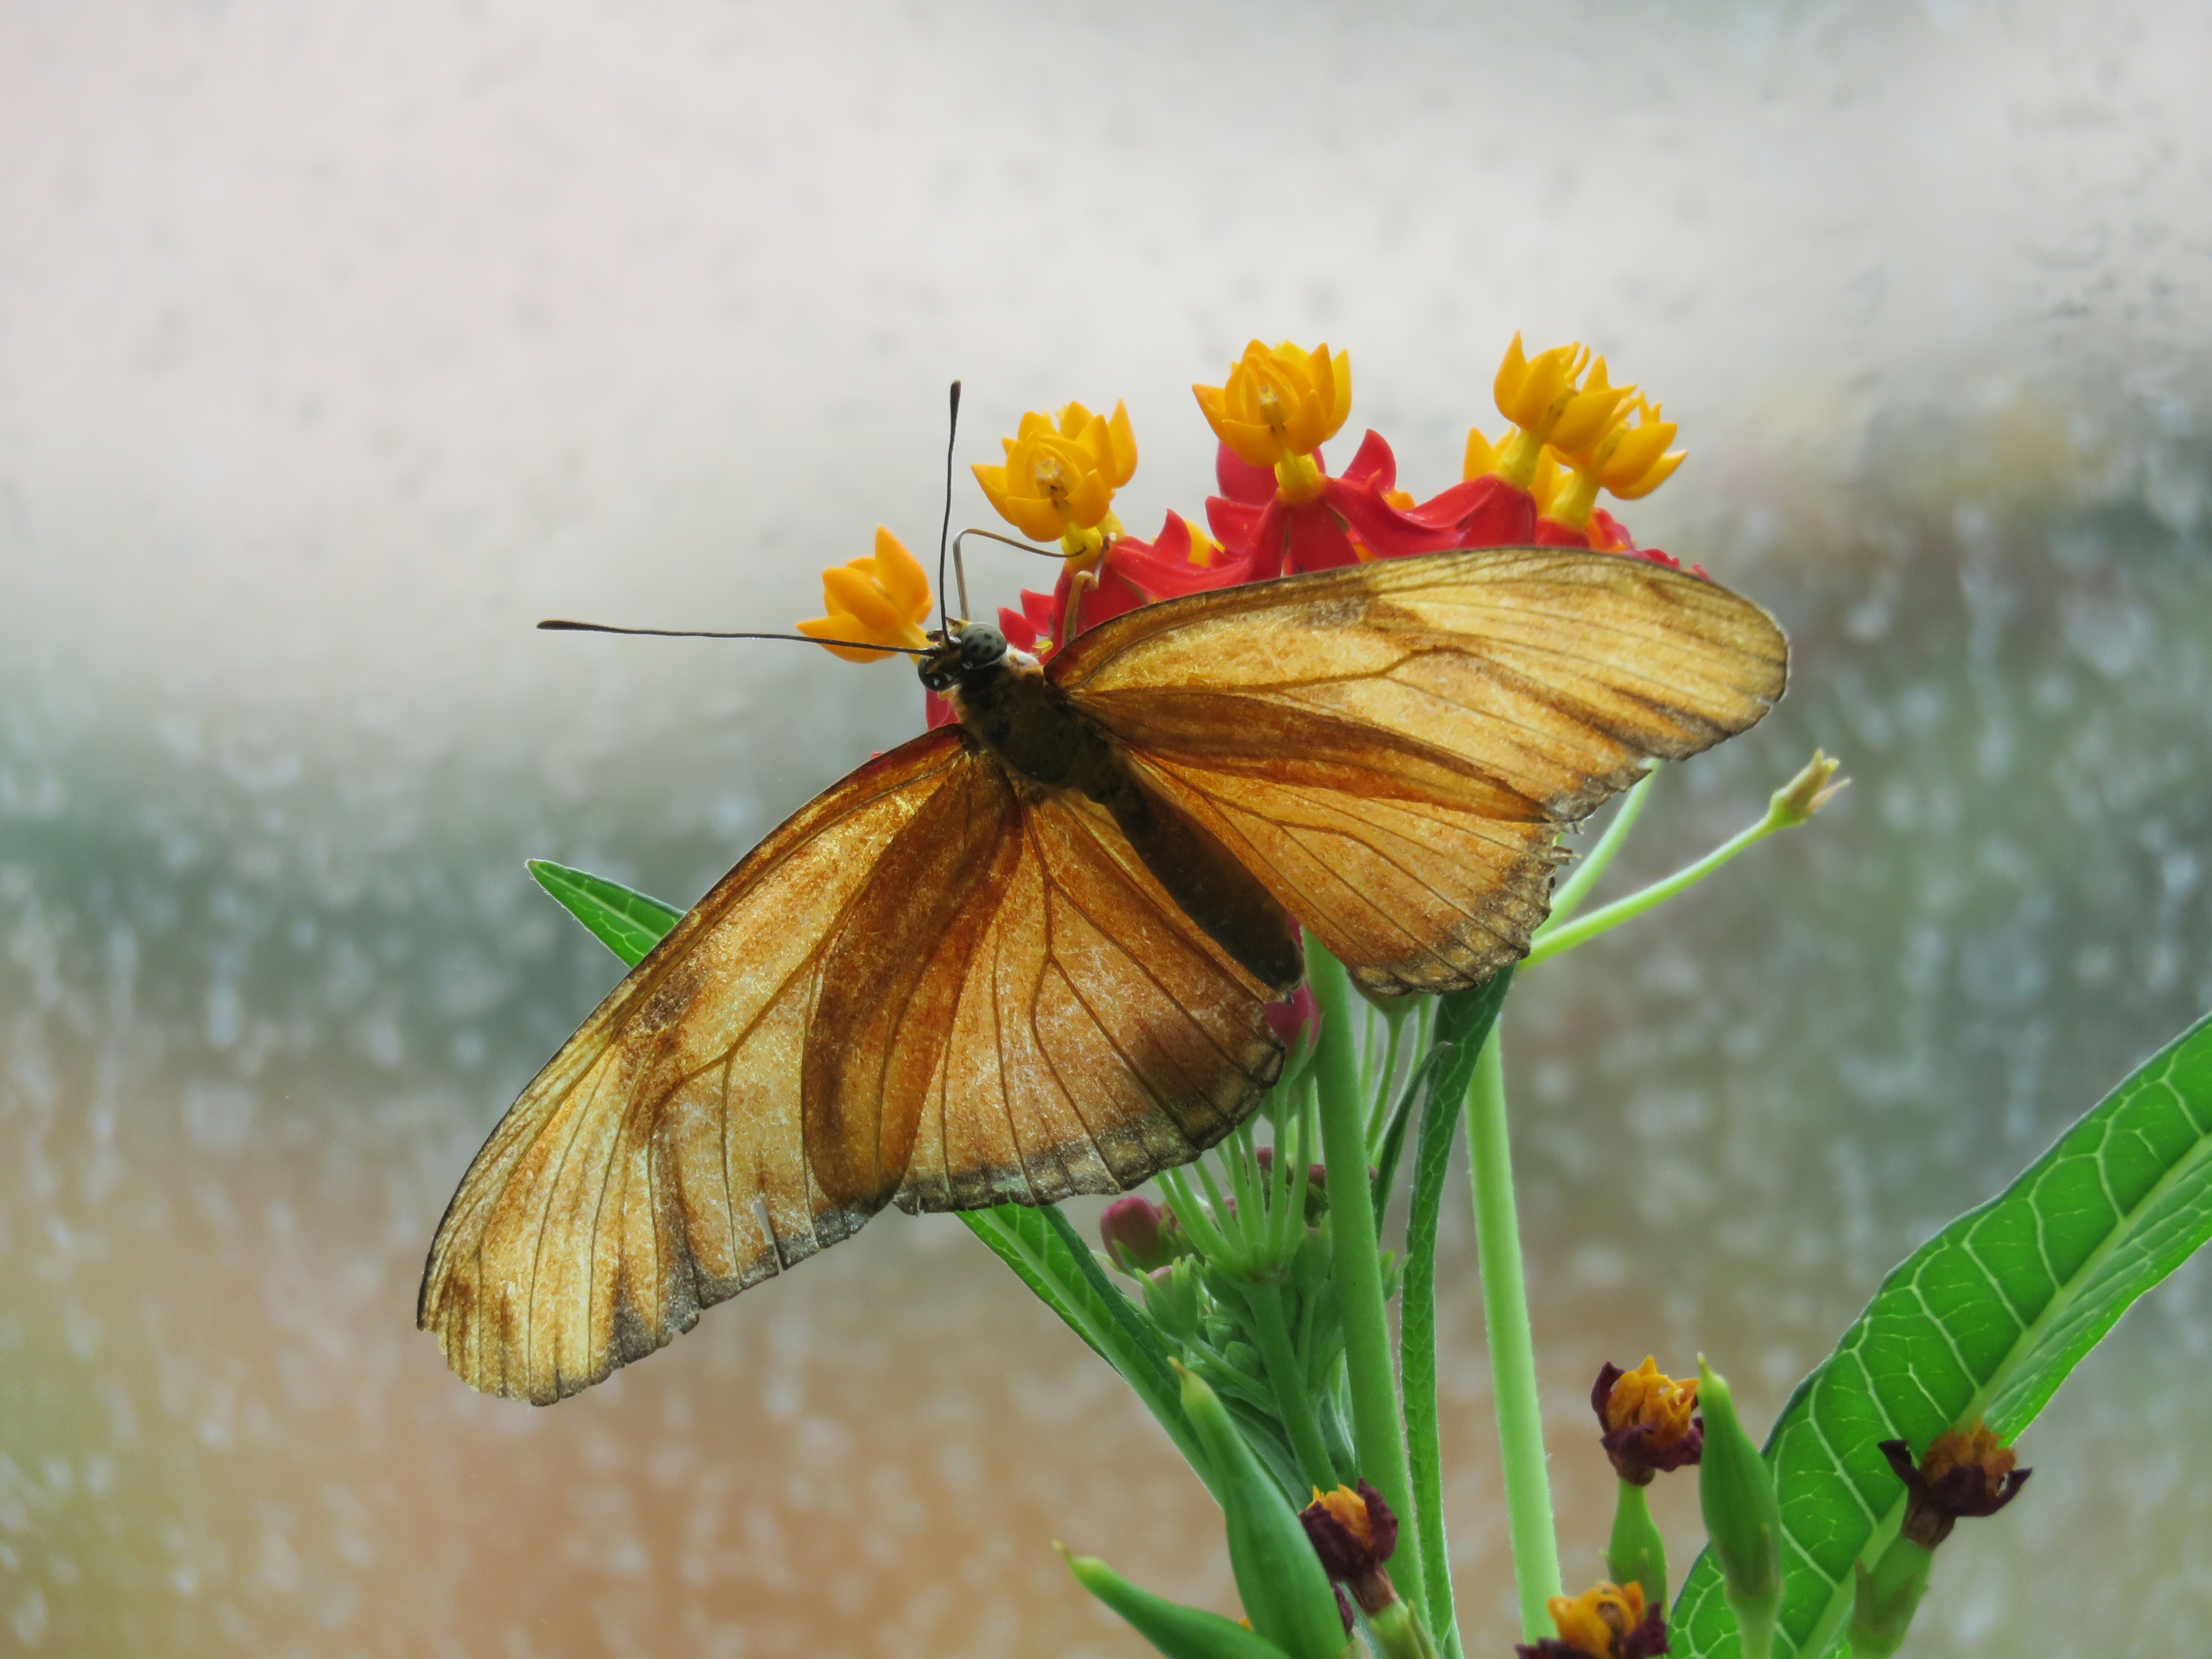
nature, wing, leaf, flower, petal, insect, natural, bug, botany, moth, butterfly, yellow, flora, fauna, invertebrate, close up, monarch butterfly, feeding, nectar, pieridae, macro photography, arthropod, pollinator, moths and butterflies, lycaenid, colias